19 May 1956 Stadium

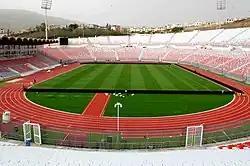

19 May 1956 Stadium, or simply May 19th Stadium is a football stadium located in Annaba, Algeria.The stadium has a capacity of 56,000 and is all-seated. It is currently used on a regular basis by football club USM Annaba who play in the Algerian Ligue Professionnelle 2. It is also occasionally used by the Algeria national football team.